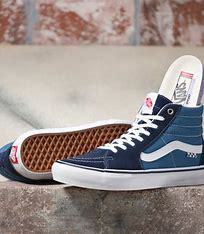
Brand: Vans
Model: Skate